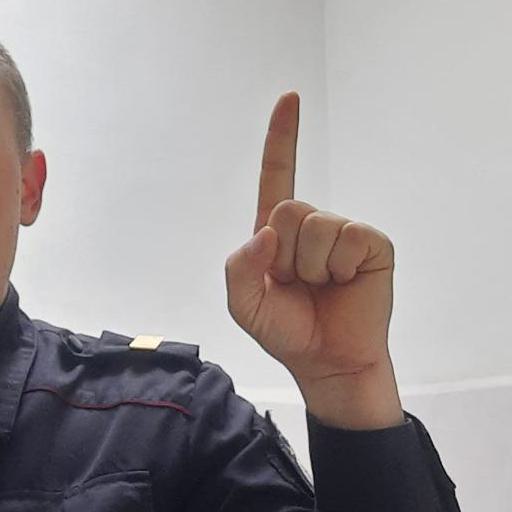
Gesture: one